List of Heidelberg University people

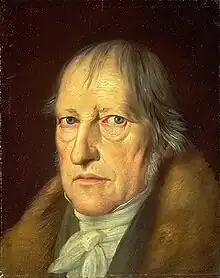
Georg Wilhelm Friedrich Hegel (1770–1831) was one of the most prominent German philosophers who taught in Heidelberg.

Alumni and faculty of the university include many founders and pioneers of academic disciplines, and a large number of internationally acclaimed philosophers, poets, jurisprudents, theologians, natural and social scientists. 56 Nobel Laureates, at least 18 Leibniz Laureates, and two "Oscar" winners have been associated with Heidelberg University. Nine Nobel Laureates received the award during their tenure at Heidelberg.